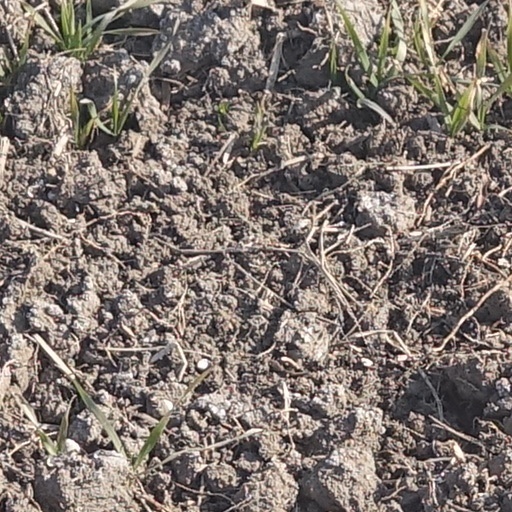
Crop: wheat